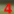
Number: 4